Permanent magnet motor

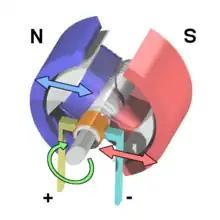
Schematic of a permanent magnet motor using brushes and magnets in the stator

A permanent magnet motor is a type of electric motor that uses permanent magnets for the field excitation and a wound armature. The permanent magnets can either be stationary or rotating; interior or exterior to the armature for a radial flux machine or layered with the armature for an axial flux topology. The schematic shows a permanent magnet motor with stationary magnets outside of a brushed armature (a type commonly used on toy slot-cars).